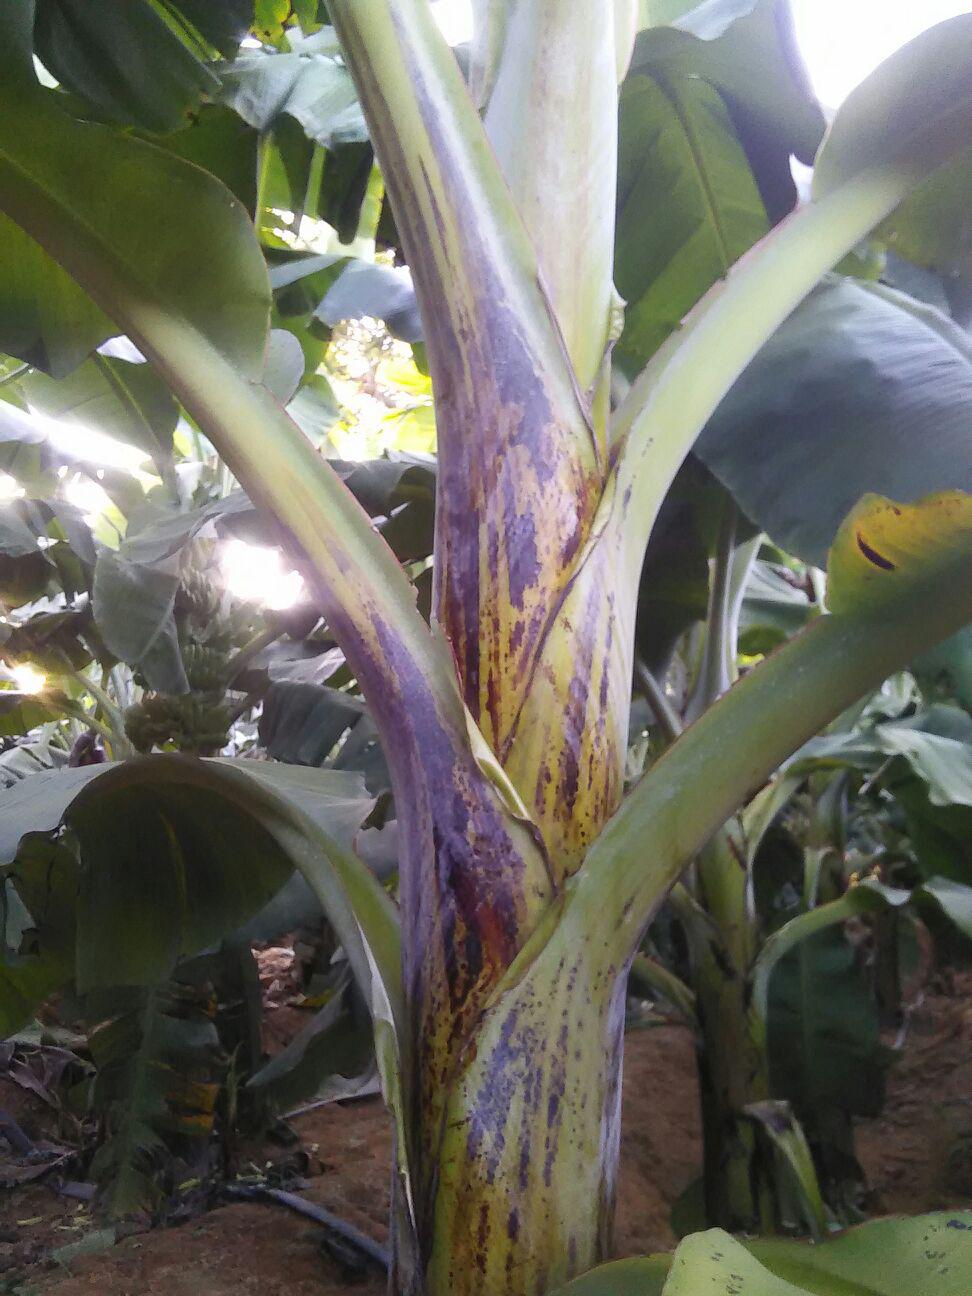
Plant: Banana
Disease: banana black leaf streak